CCTV Cities

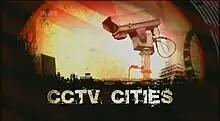

CCTV Cities is a 2008 British television documentary programme, produced and presented by journalist Donal MacIntyre. Each episode featured a British town or city. Leeds (Halton Moor and Leeds city centre), Wigan, Edinburgh and London were all featured. The documentary was shown on Five.